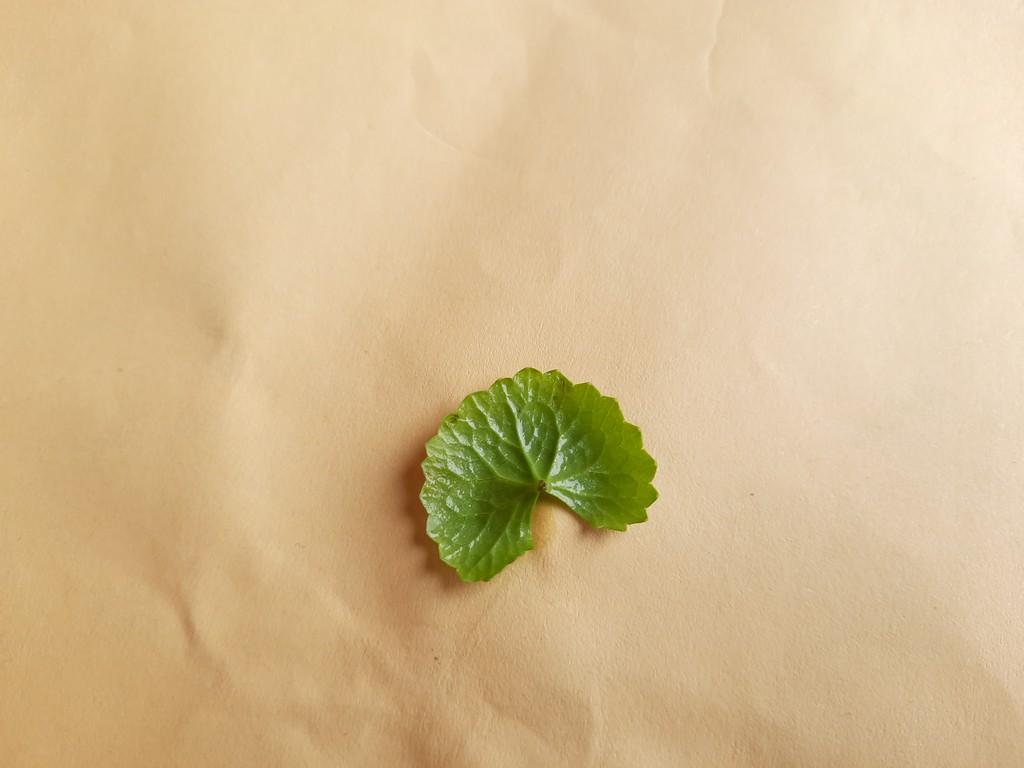
Label: Healthy